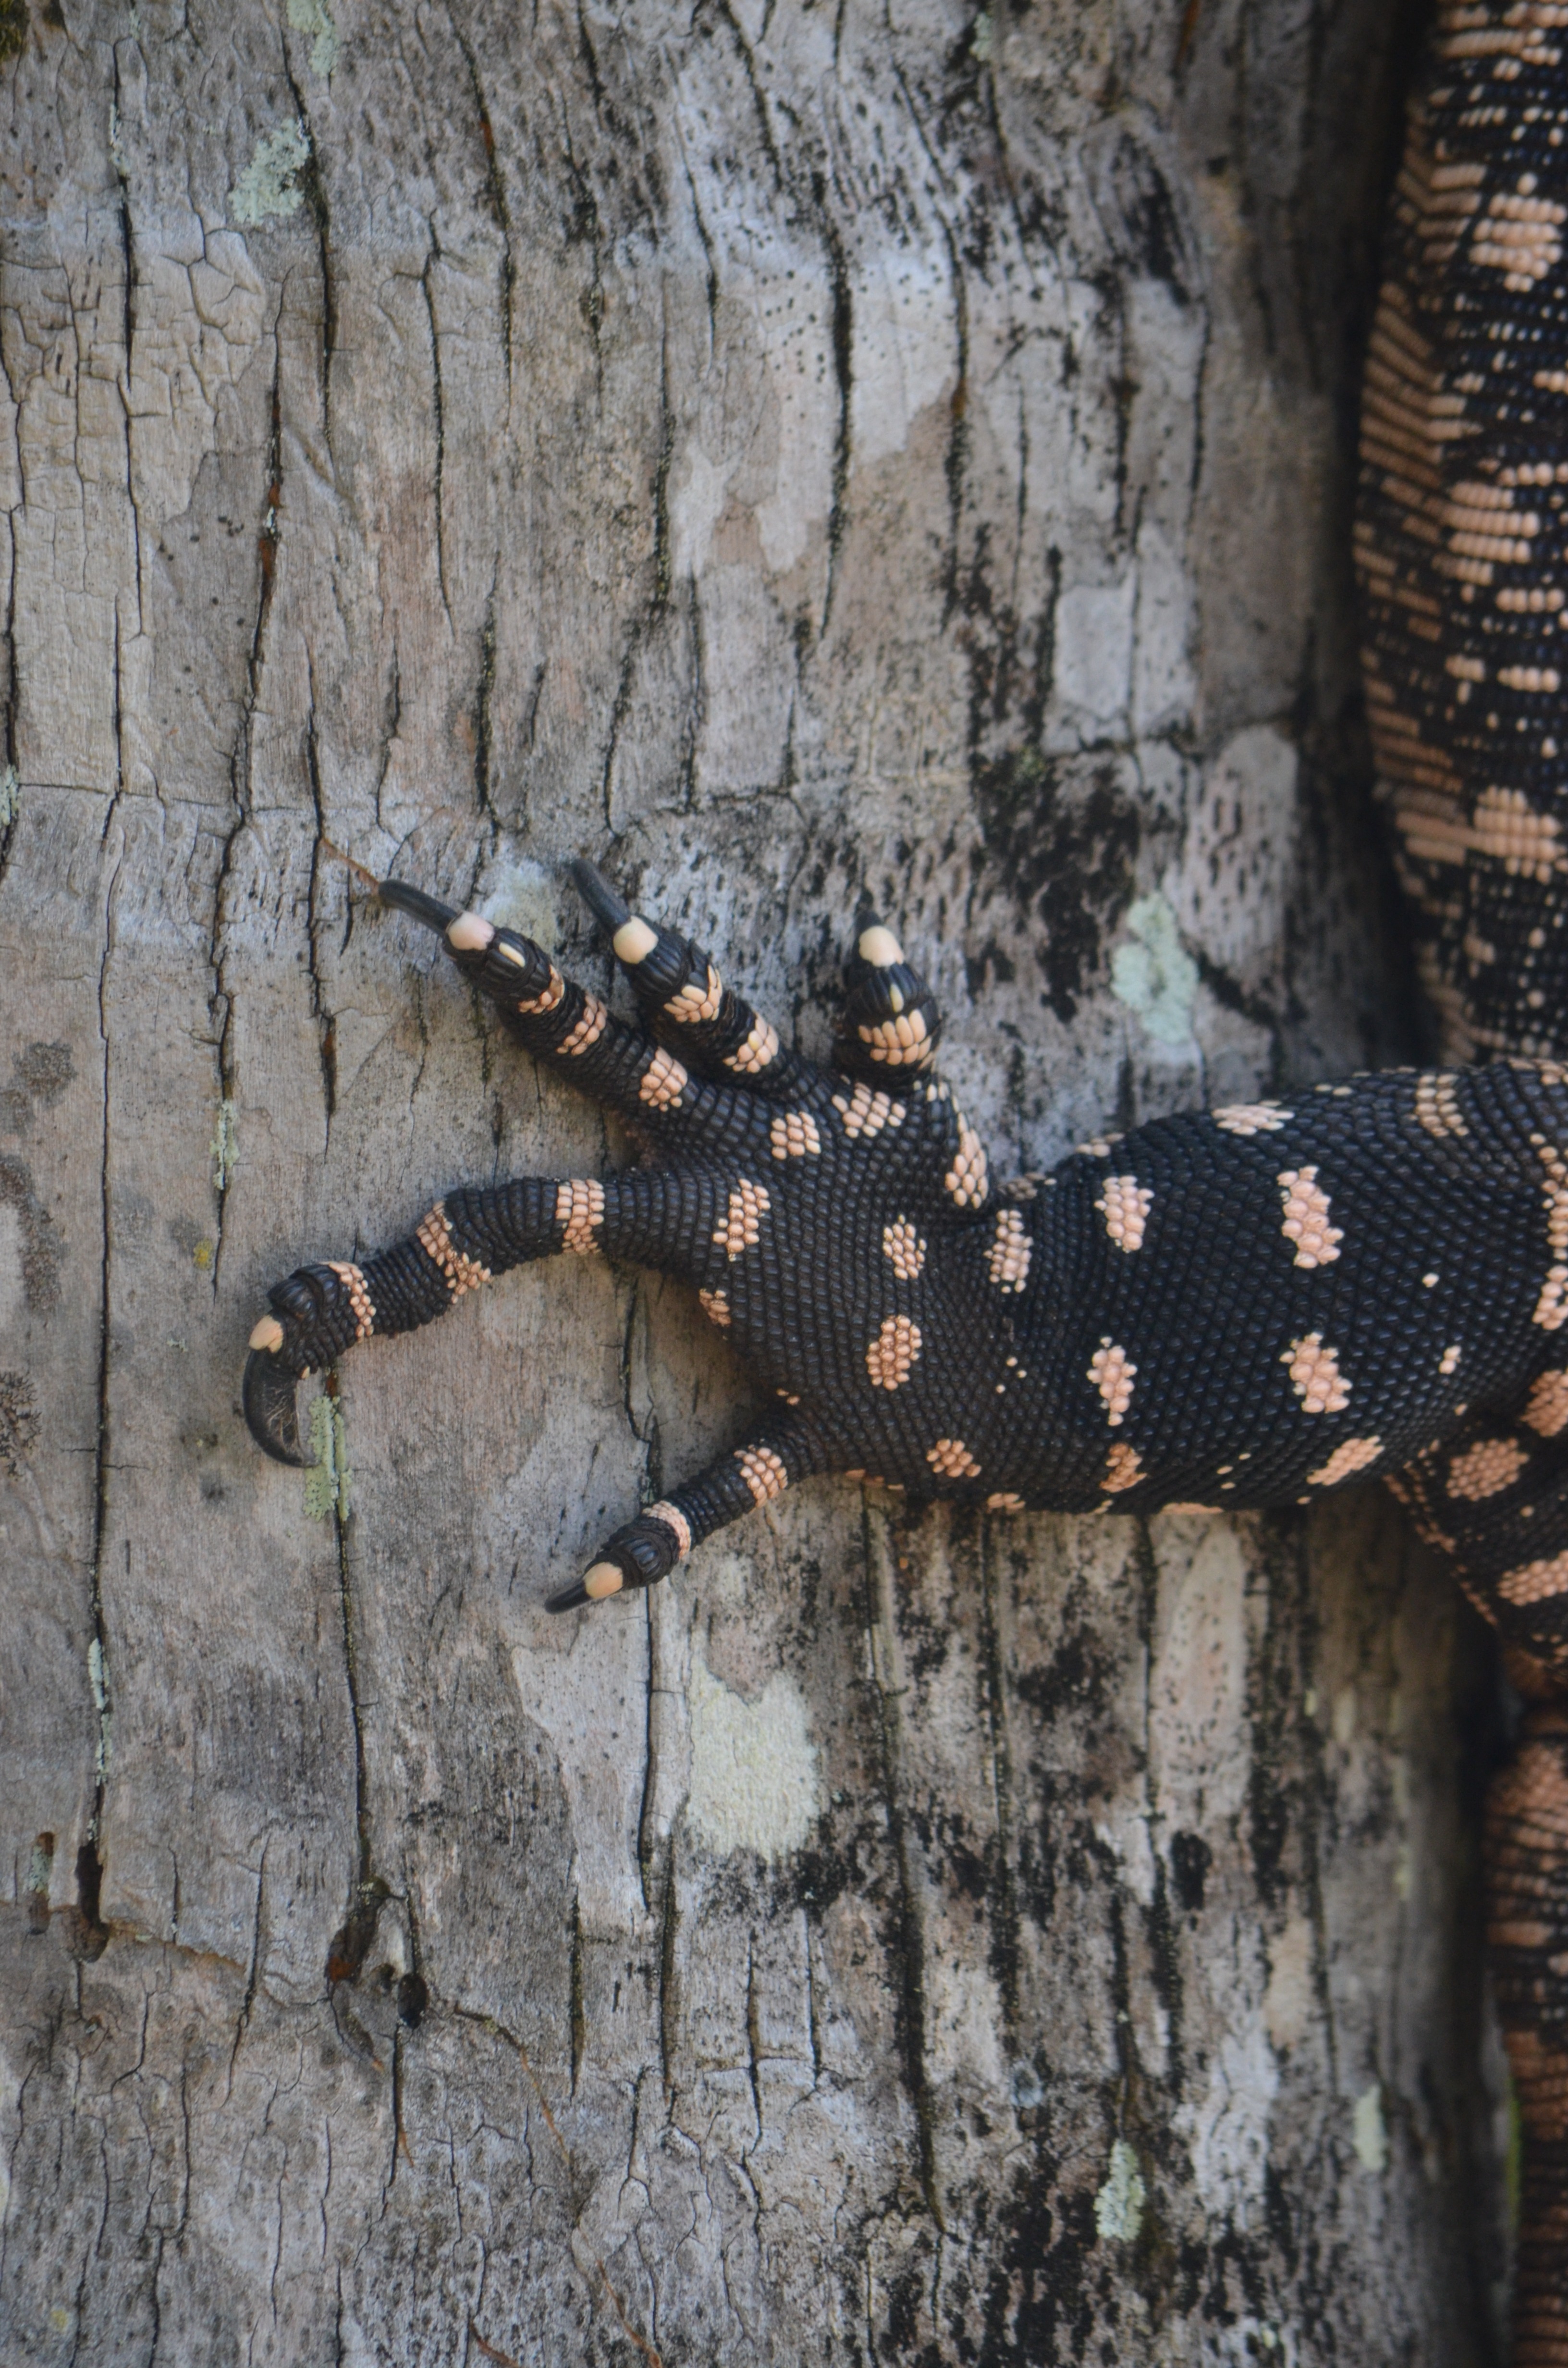
tree, nature, branch, trunk, animal, wildlife, wild, leg, foot, insect, fauna, wild life, australian, claws, spots, dots, scales, aussie, body part, native wildlife, goanah